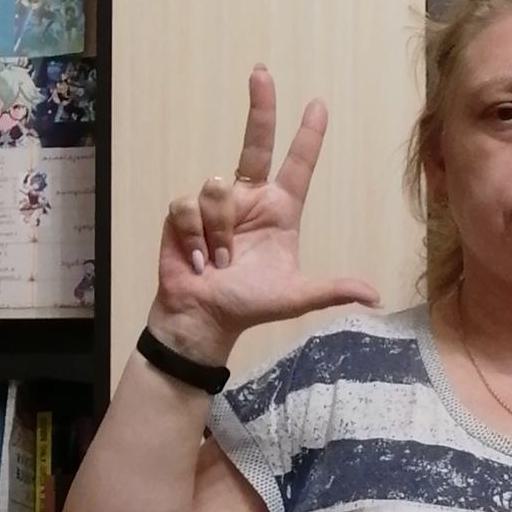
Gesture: three2